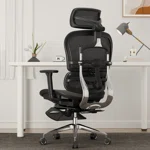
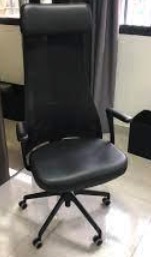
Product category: items_chair
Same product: no